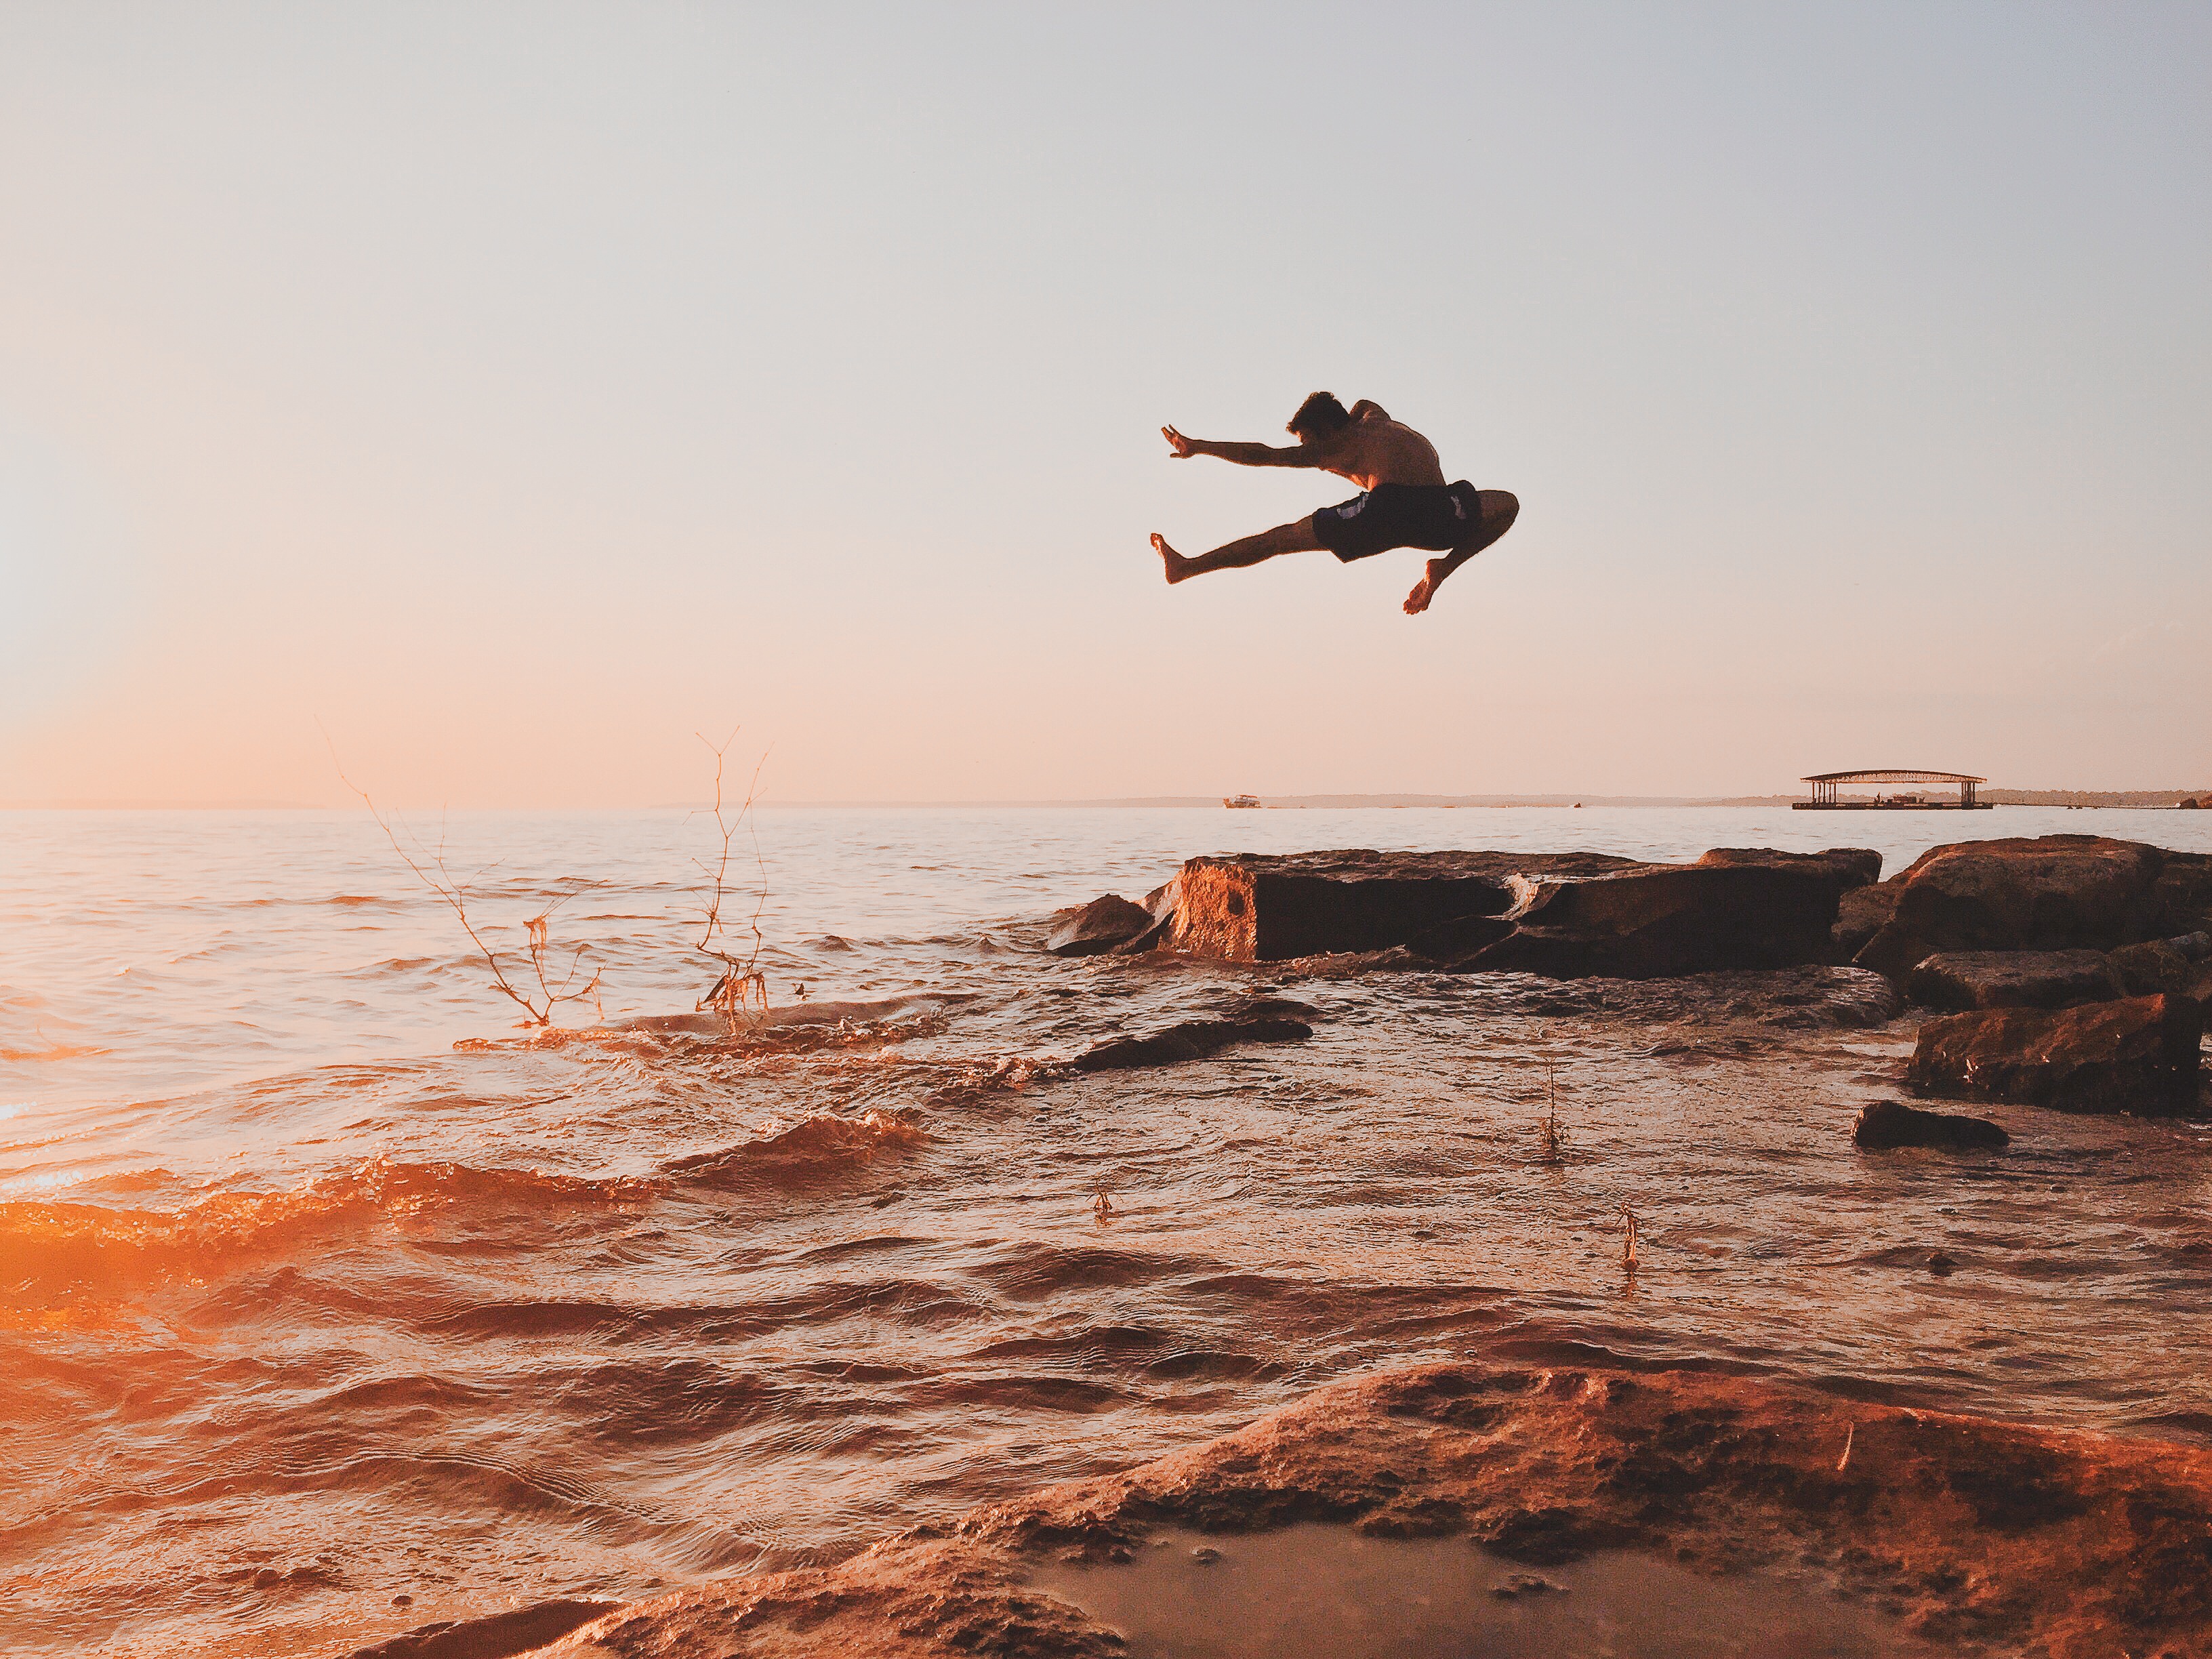
beach, sea, coast, ocean, sunset, morning, wave, surfing, paddle, surfboard, extreme sport, sports, kitesurfing, water sport, boardsport, surfing equipment and supplies, surface water sports